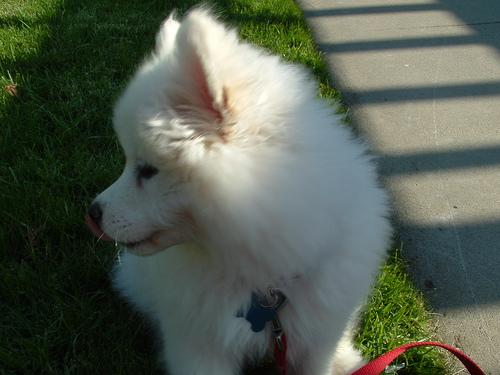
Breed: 2192-n000088-Samoyed